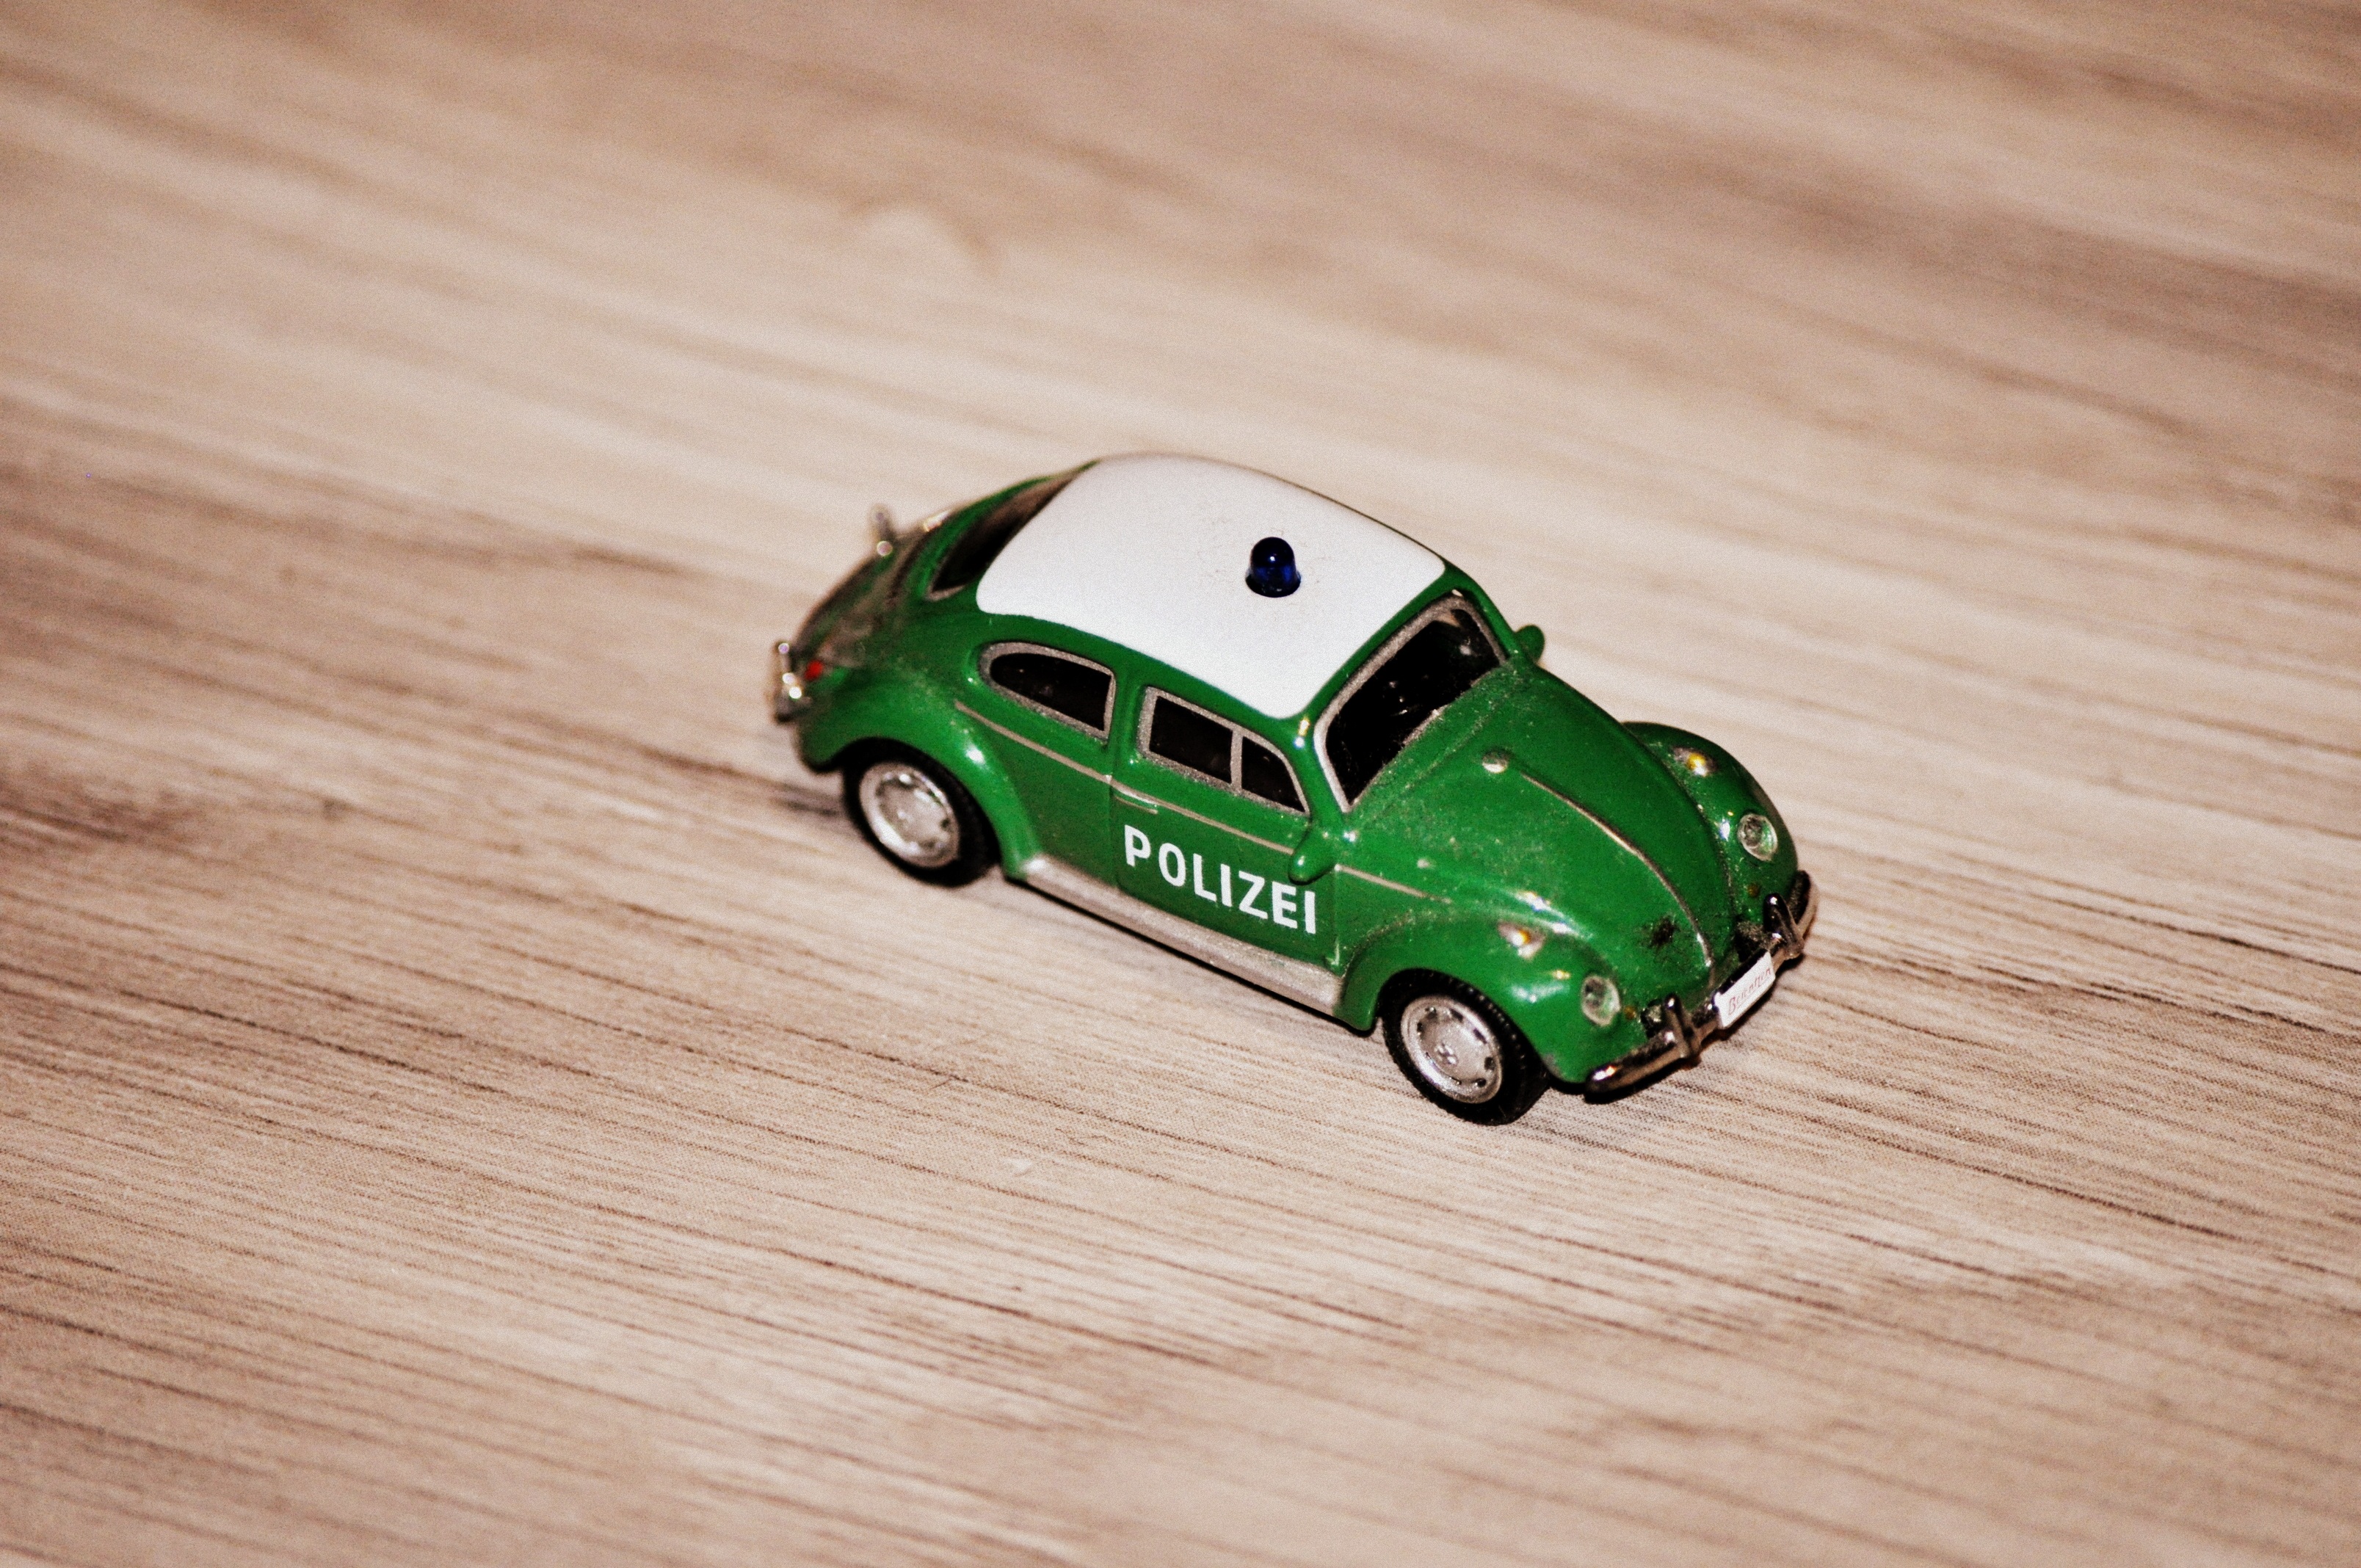
car, retro, green, vehicle, auto, nostalgia, toy, miniature, race car, toys, police, mini, model car, police car, scale model, auto racing